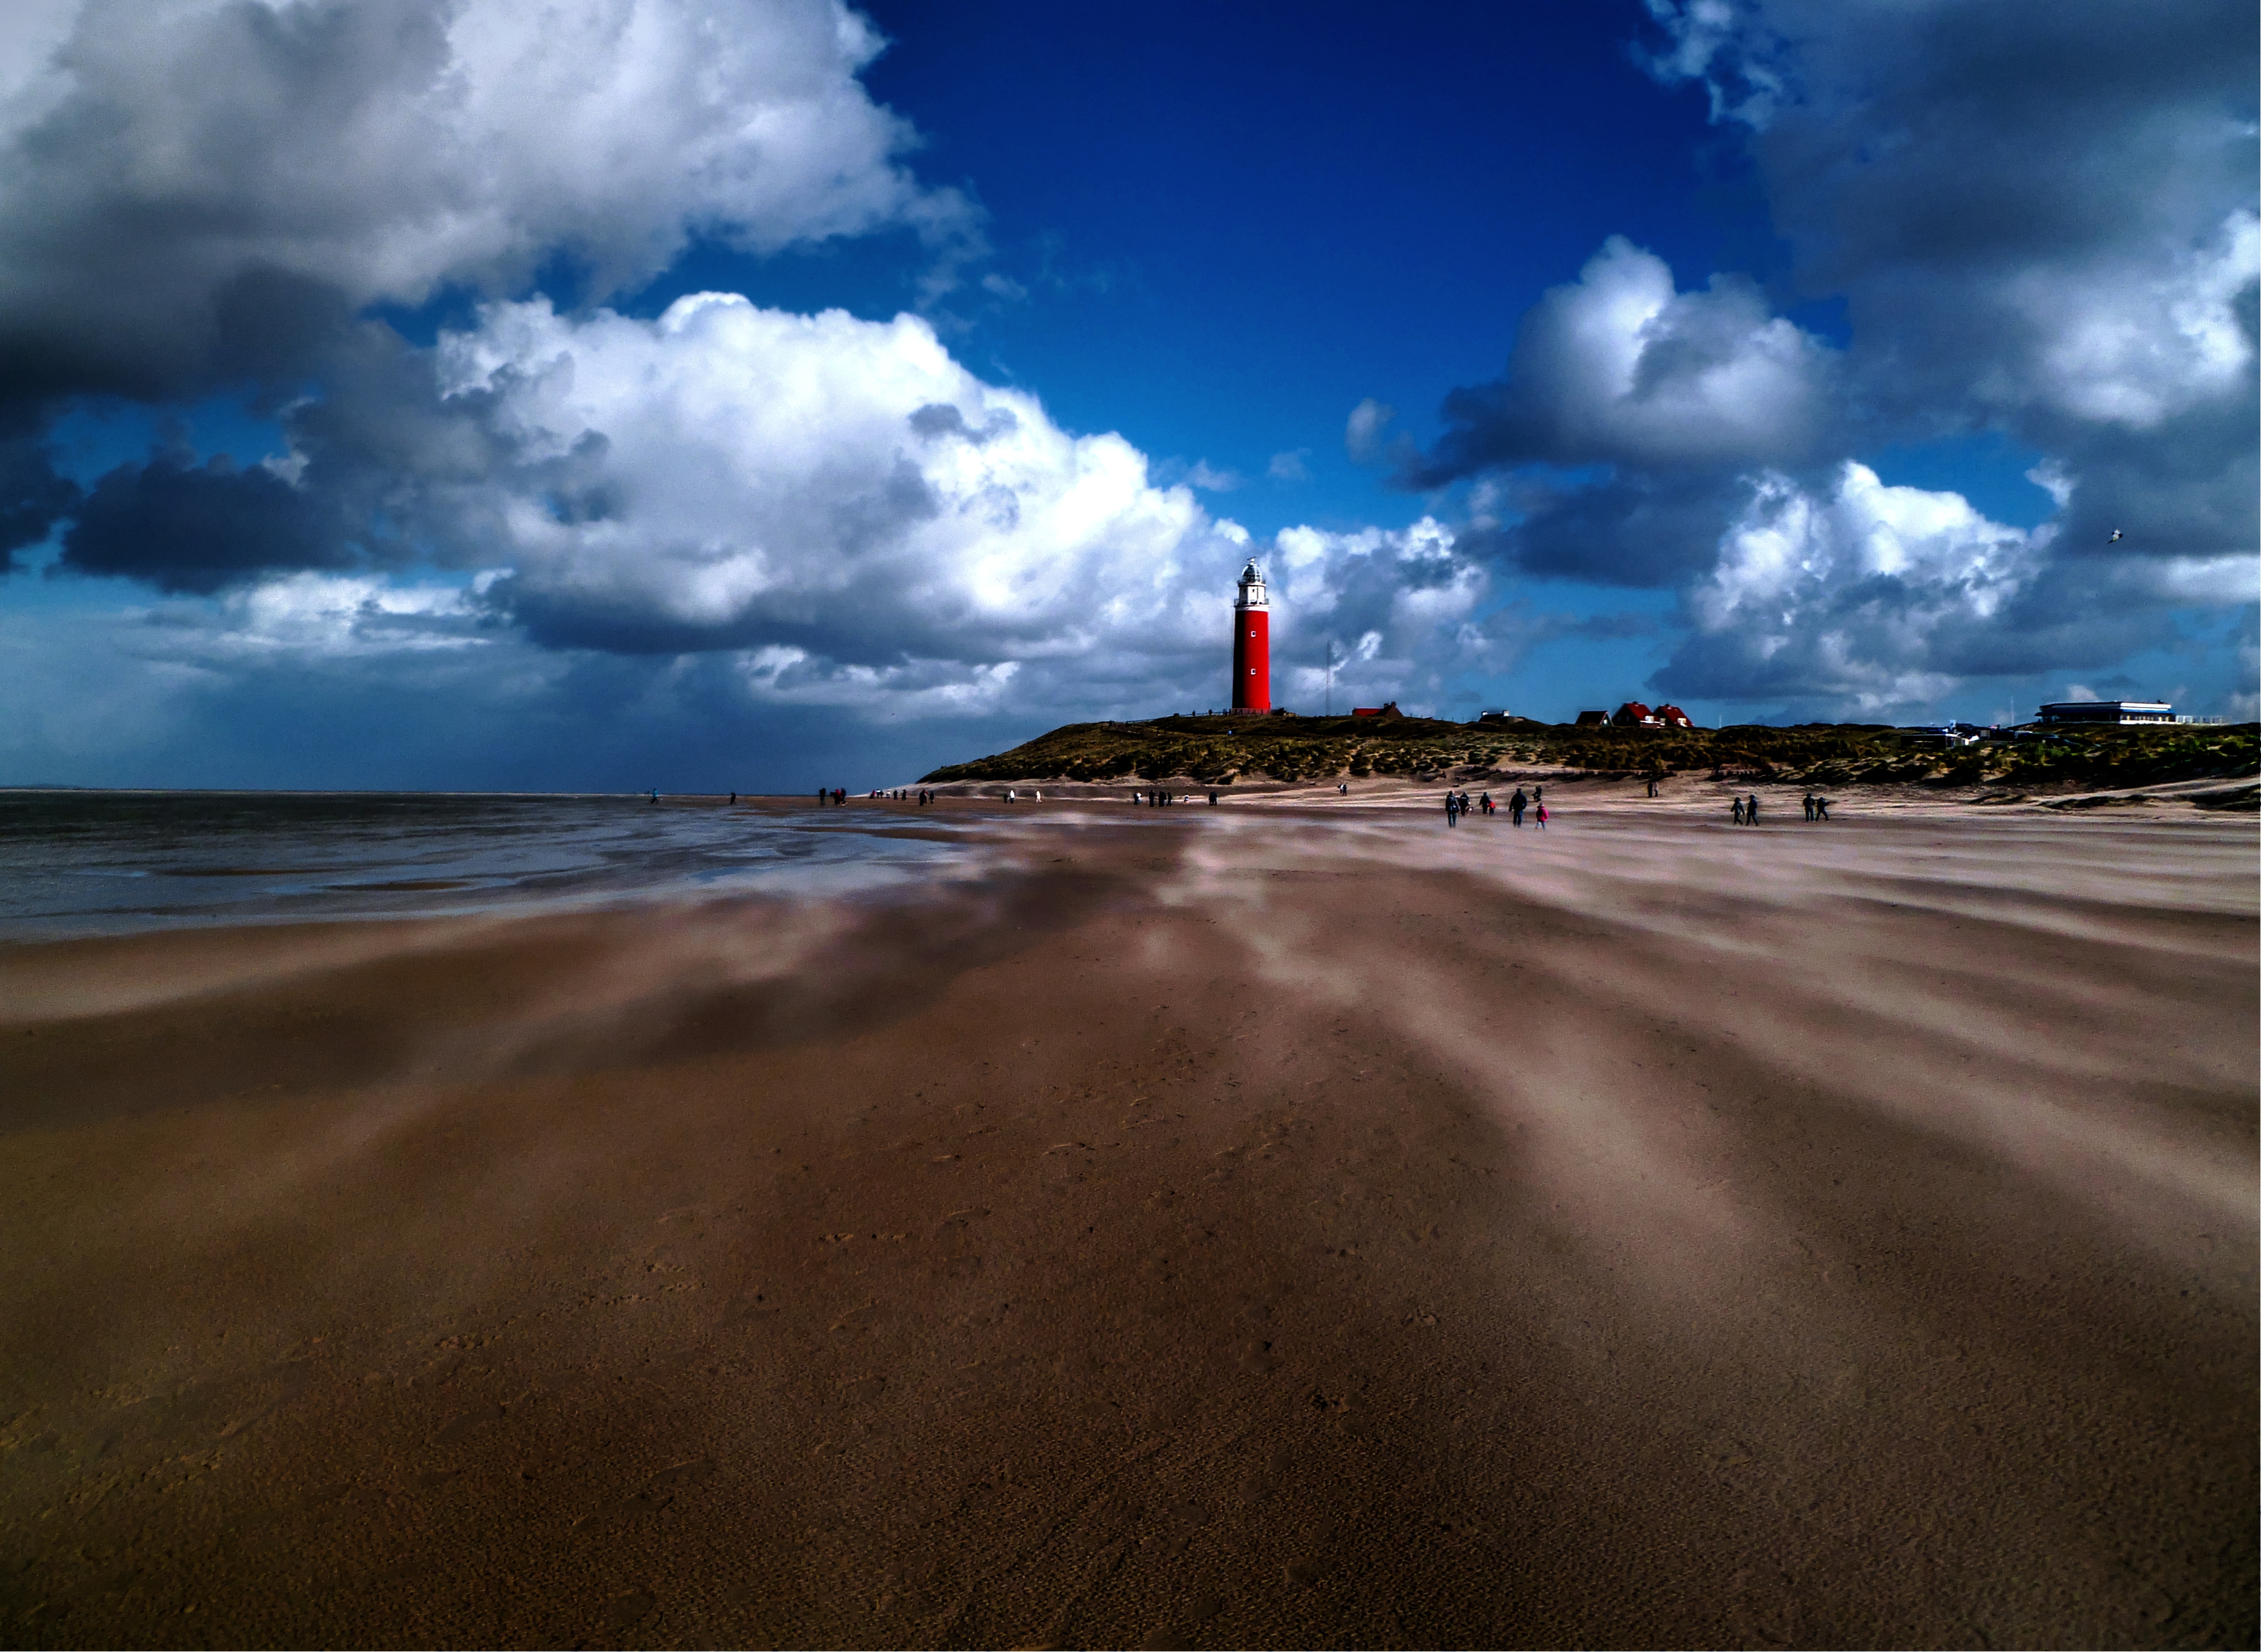
beach, sea, coast, sand, ocean, horizon, cloud, lighthouse, sky, sunrise, sunset, sunlight, morning, shore, wave, wind, dawn, dusk, evening, tower, bay, body of water, meteorological phenomenon, wind wave